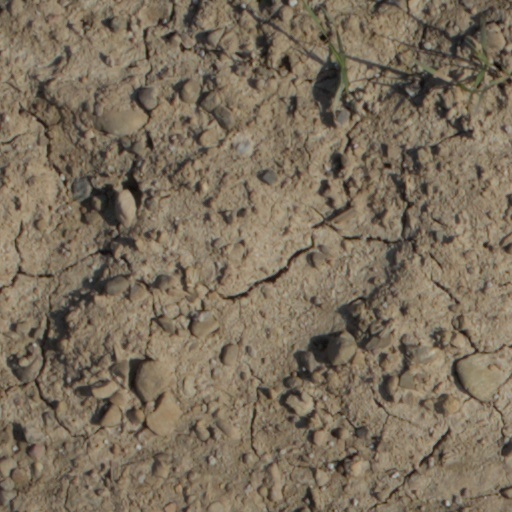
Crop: wheat